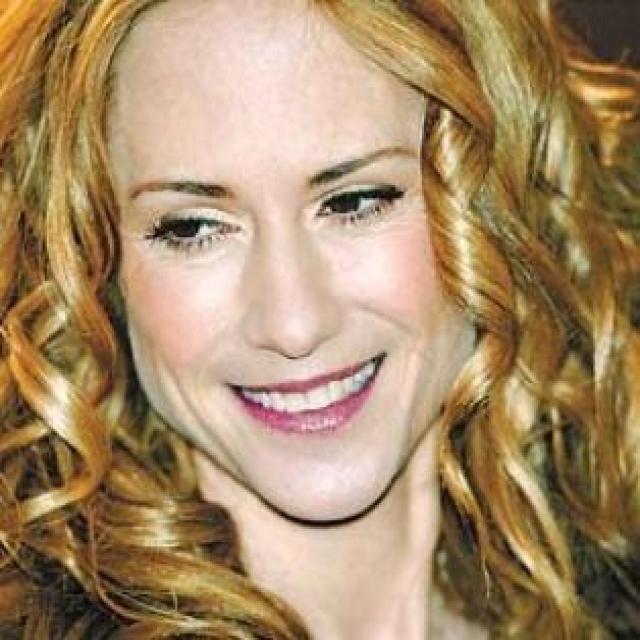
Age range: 45-64